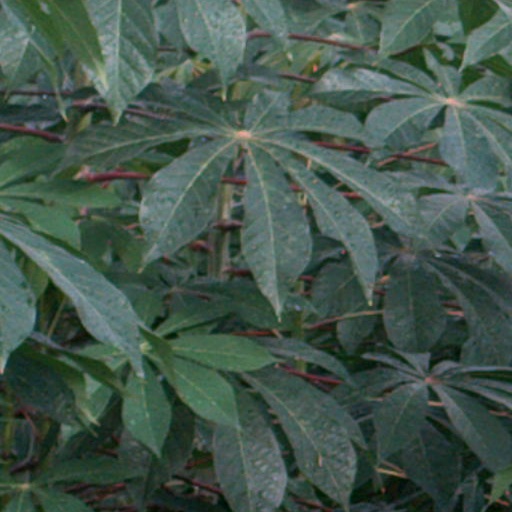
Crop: cassava